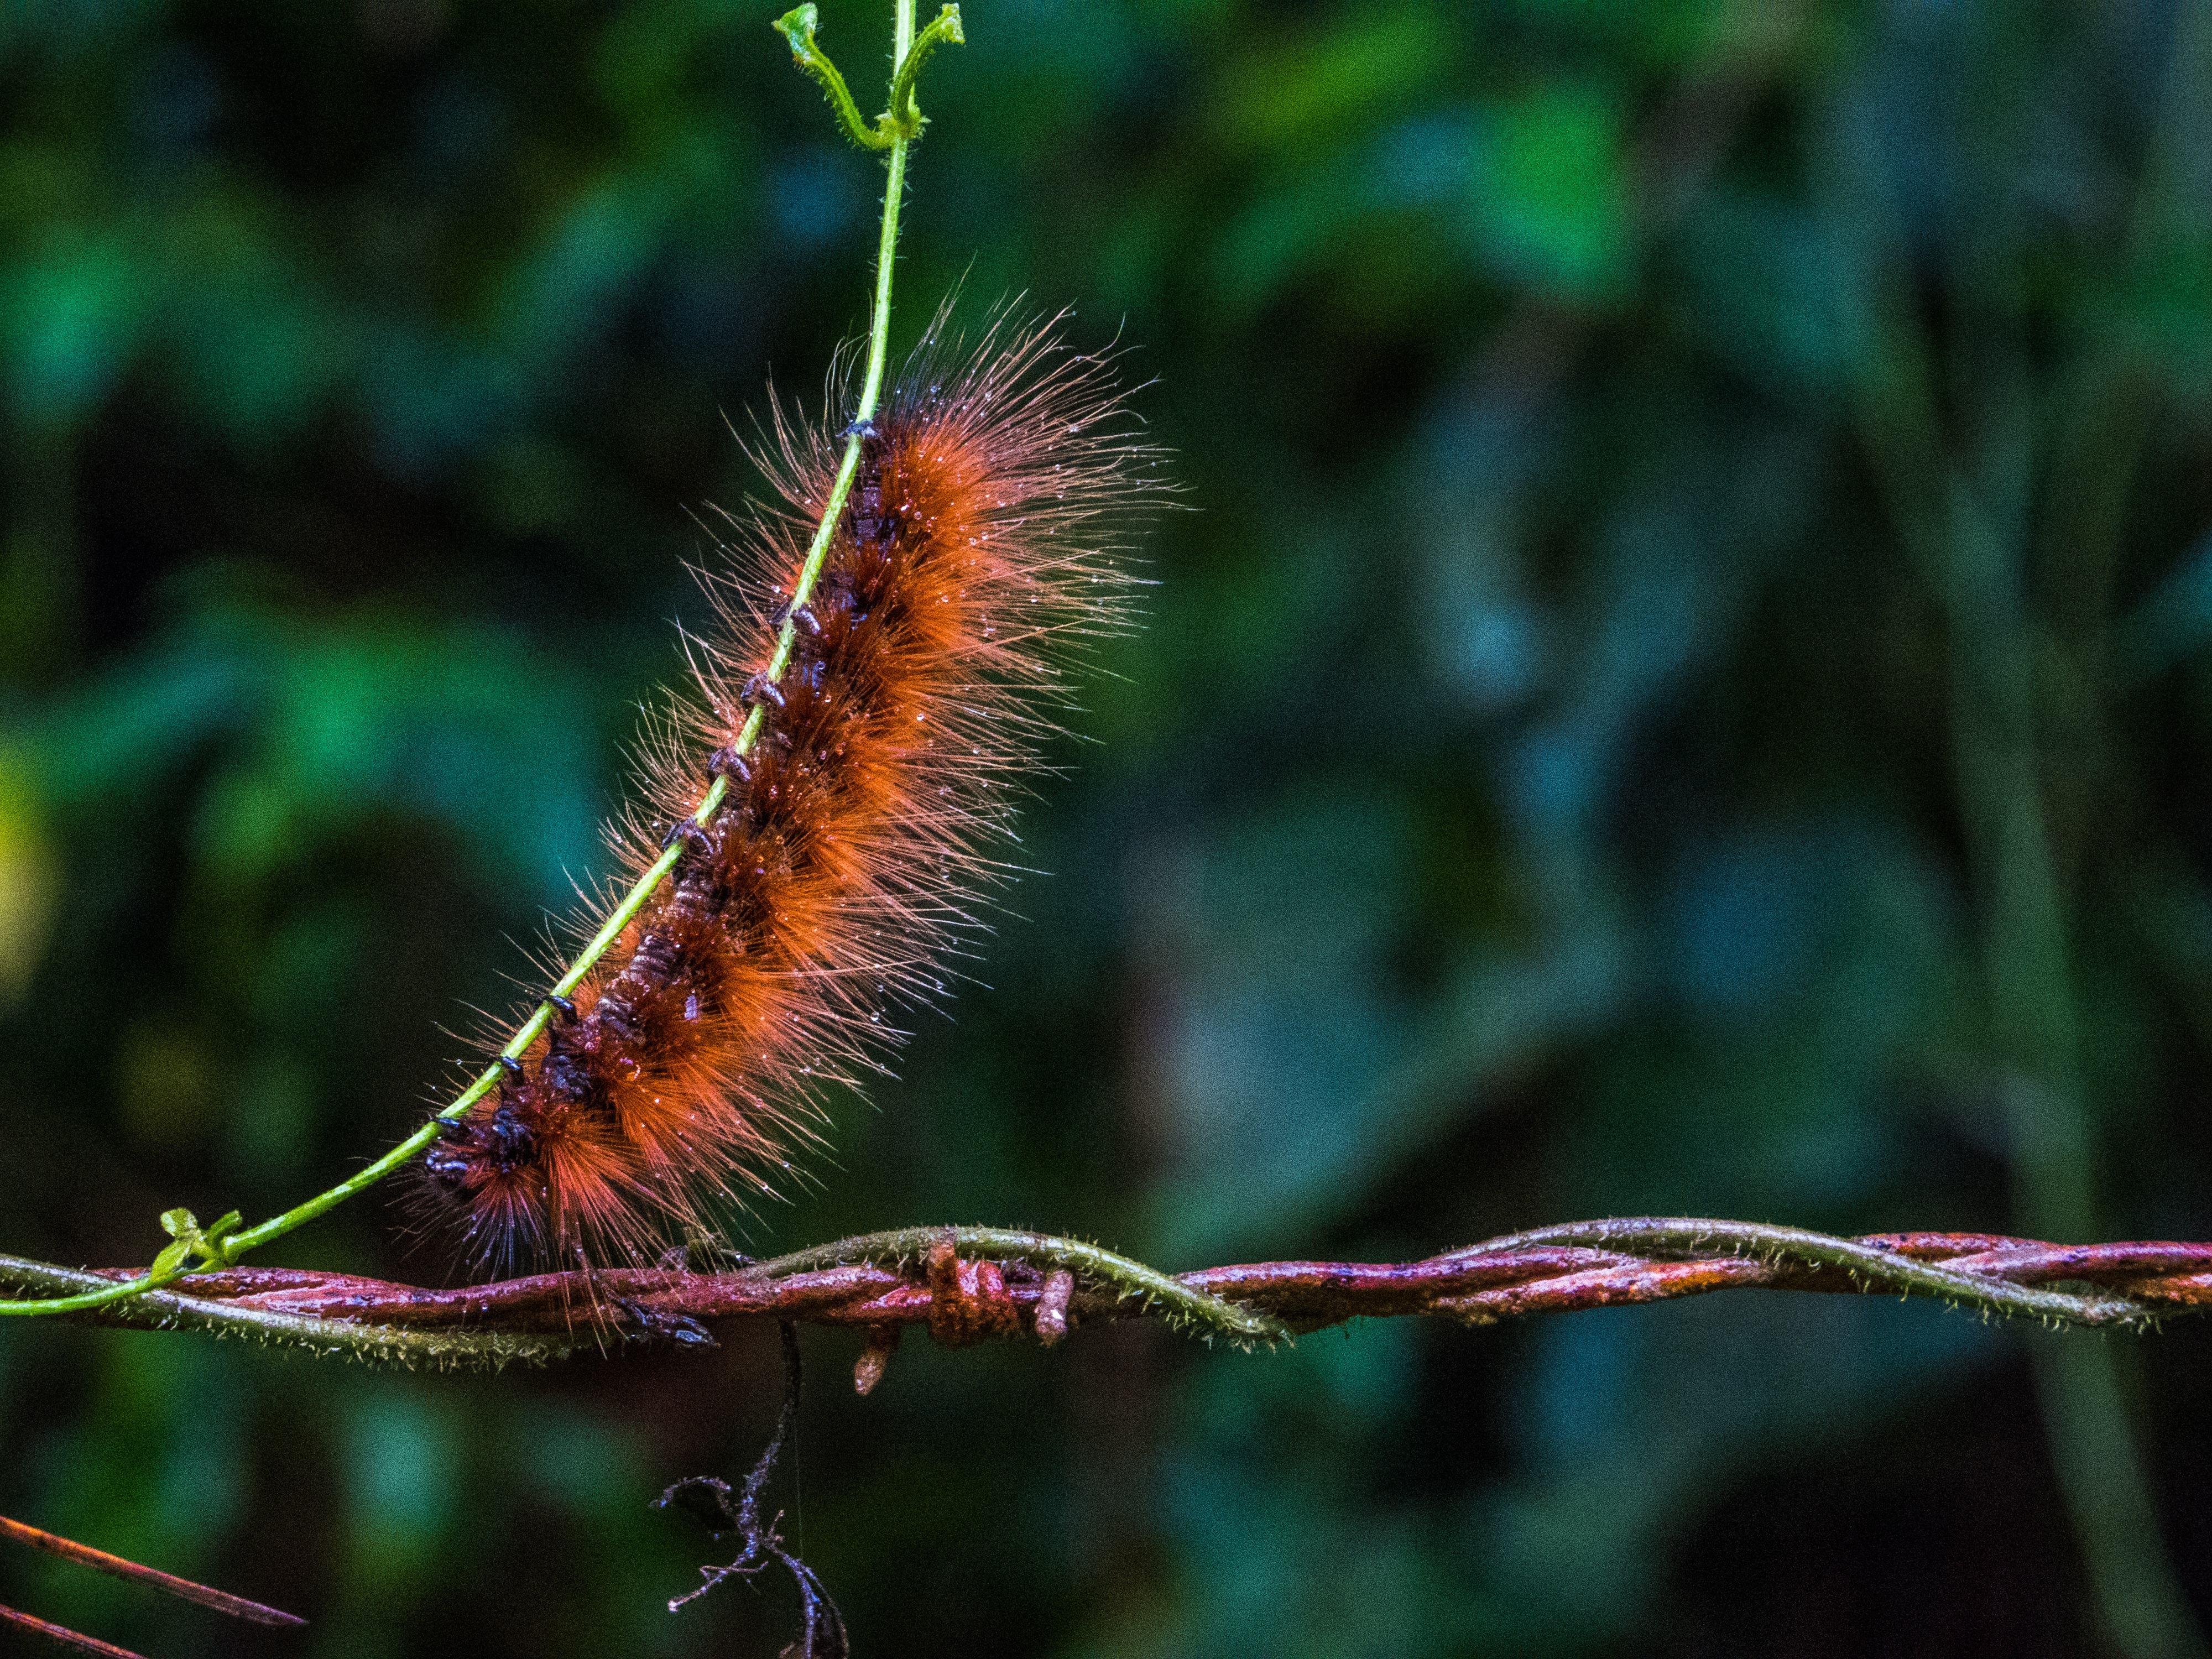
nature, branch, plant, photography, leaf, flower, green, insect, flora, fauna, invertebrate, caterpillar, close up, animals, larva, macro photography, hairy beast, plant stem, thorns spines and prickles, moths and butterflies